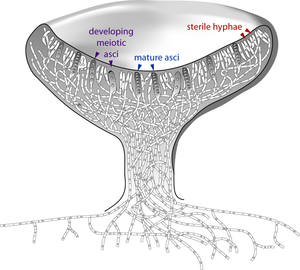
Frugtlegeme / Frugtlegemer hos sæksvampe
Et frugtlegmene er en specialiseret struktur af hyfer som nogle svampe har til at omgive og danne det væv, kaldet teleomorfer, som med meiose danner svampens haploide meiosporer. Frugtlegemet sørger dels for at der bliver produceret mange sporer, og dels for at de kan spredes effektivt.